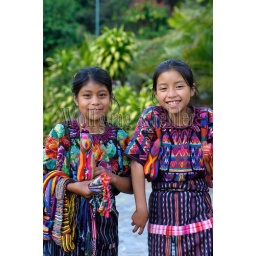
Guatemala, highlands, lake atitlan, panajachel, street scene, mayan girls in trditional clothing